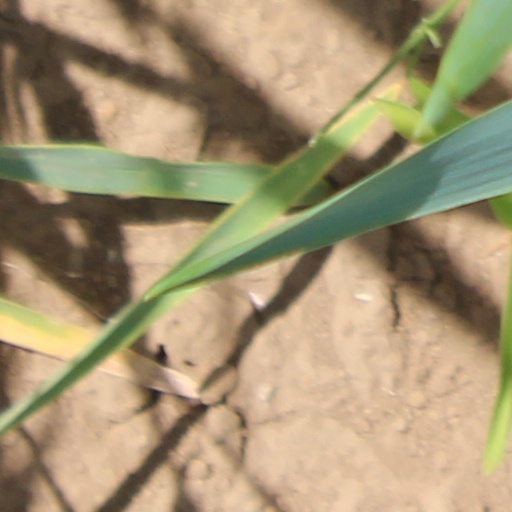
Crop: wheat